Women's liberation movement in North America

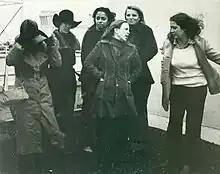
Westbeth Playwrights Feminist Collective on roof of Westbeth in NYC 1971

Just as the Women's Suffrage movement grew out of the Abolition Movement, the Women's Liberation Movement grew out of the struggle for civil rights. Though challenging patriarchy and the anti-patriarchal message of the Women's Liberation Movement was considered radical, it was not the only, nor the first, radical movement in the early period of second-wave feminism. Rather than simply desiring legal equality, members believed that the moral and social climate in the United States needed to change. Though most groups operated independently—there was no national umbrella organization—there were unifying philosophies of women participating in the movement. Challenging patriarchy and the hierarchical organization of society which defined women as subordinate, participants in the movement believed that women should be free to define their own individual identity as part of human society. One of the reasons that women who supported the movement chose not to create a single approach to addressing the problem of women being treated as second-class citizens was that they did not want to foster an idea that anyone was an expert or that any one group or idea could address all of the societal problems women faced. They also wanted women, whose voices had been silenced to be able to express their own views on solutions. Among the issues were the objectification of women, reproductive rights, opportunities for women in the workplace, redefining familial roles. A dilemma faced by movement members was how they could challenge the definition of femininity without compromising the principals of feminism.